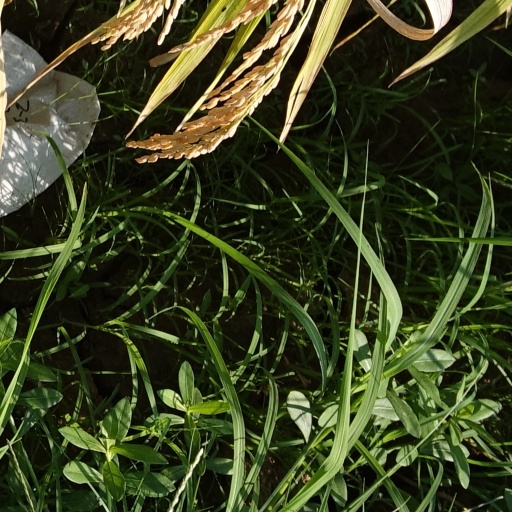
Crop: rice